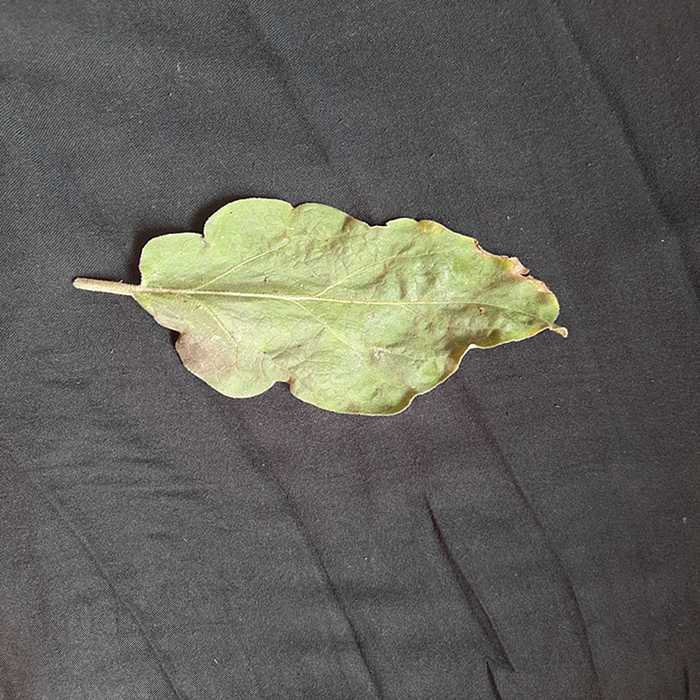
Plant: Eggplant
Label: Eggplant begomovirus